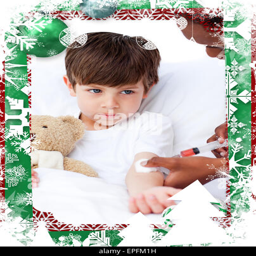
composite image of sick little boy receiving an injection